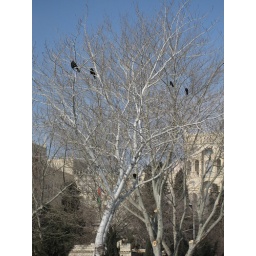
baku bulvar - black birds stark against winter white tree